Question: How many cars are turning right?
Tambaya: Motoci nawa suke juyawa dama?
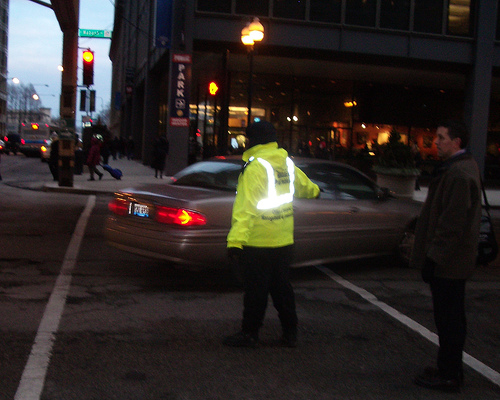
Answer: One.
Amsa: Ɗaya.